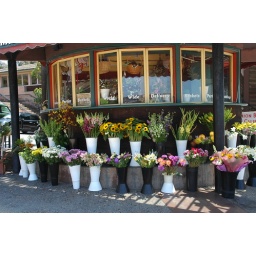
On nearly every street corner of the beach cities in Southern California, one can buy flowers of every kind.